Somali Youth League

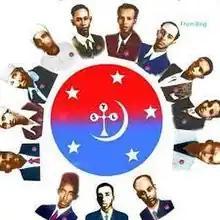

The first half of AFIS's decade long rule would be marked by animosity and conflict between the Italian authorities and the Somali Youth League. Numerous SYL officials who had gained positions of prominence during the era of British Military Administration were either demoted, removed from their positions or imprisoned by Italians officials. These attempts to marginalize the league would lead to demonstrations across the country which were strongly repressed by the government, who had at the time come to decision not cooperate or concede to the SYL's plans.